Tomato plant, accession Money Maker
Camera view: bottom (45 deg); turntable rotation: 120 degrees
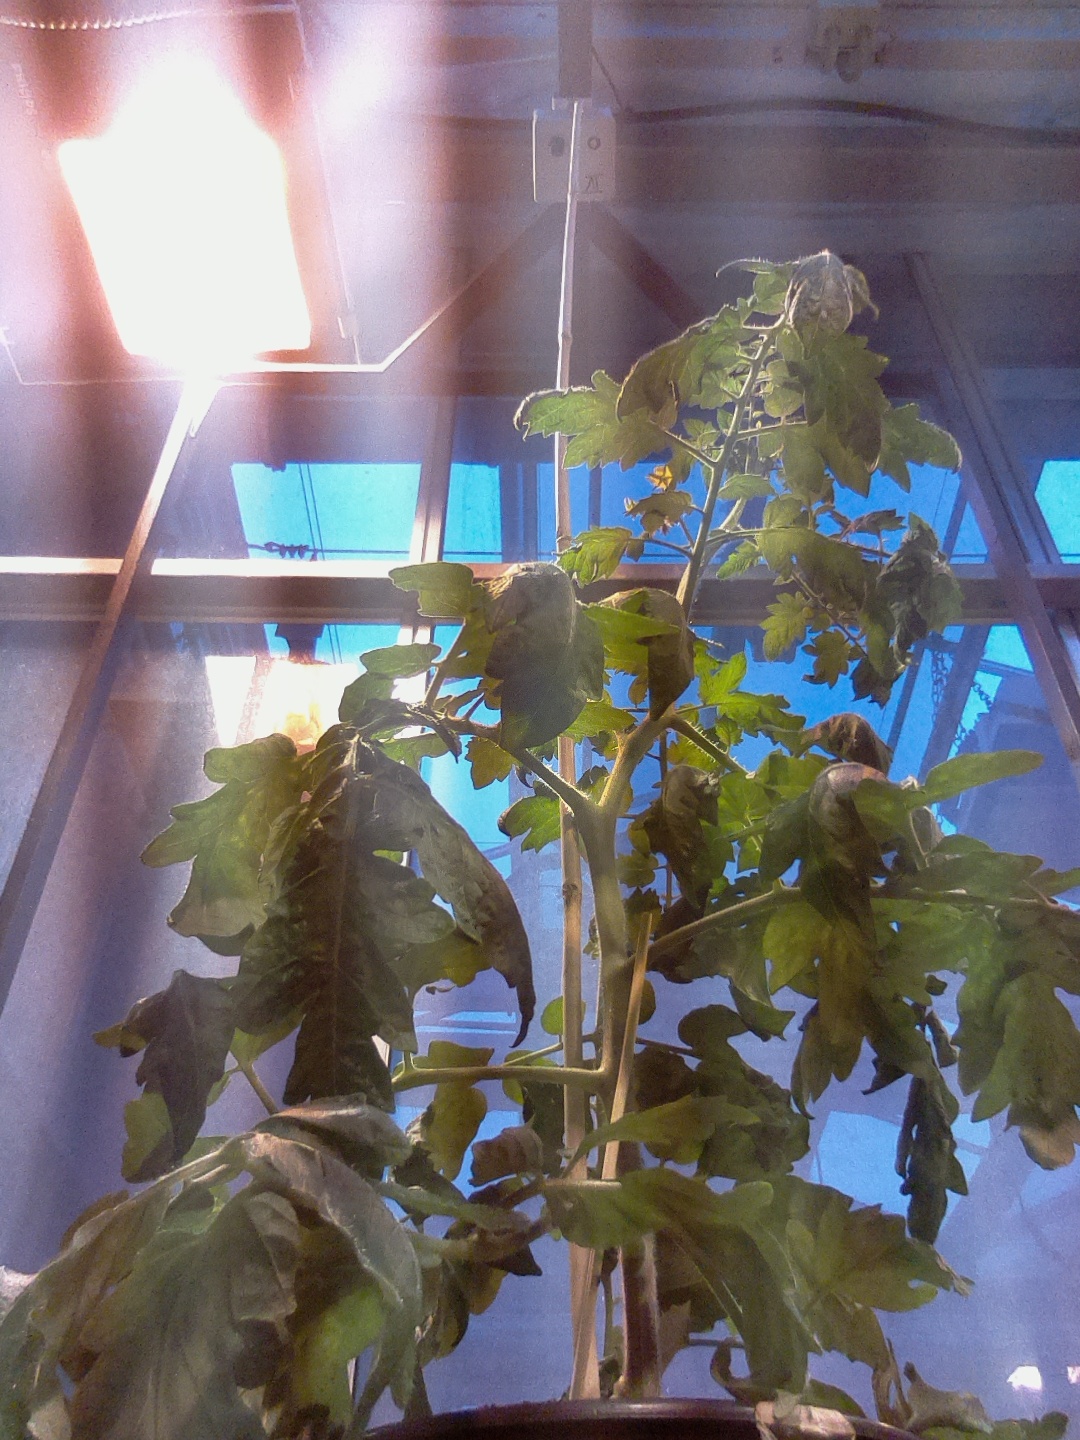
BBCH growth stage 66: Full flowering, 60%-70% of flowers open, more petals falling